Basildon Park

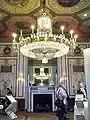
The Basildon Room, The Waldorf Astoria Hotel, New York. The room contains the original fireplace, mirrors and wall and ceiling paintings from the Dining Room of Basildon Park. The ceiling and plaster "loop and bow" panel design closely resembles that of the Basildon Dining Room.

Basildon Park was begun in 1772; the architect, John Carr of York, was one of the leading architects in northern England. His work was initially influenced by the Palladian architects, the Earl of Burlington and William Kent and later by the neoclassicism of Robert Adam. At Basildon, Carr's most southerly commission, both these architectural influences can be discerned. It has been speculated that the principal façade, the West Front, was inspired by Palladio's Villa Emo. Whatever the inspiration, it was one Carr relied on heavily in his work, and it can be seen again most evidently in his designs for Newark Town Hall.